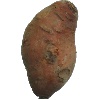
Label: Potato Sweet 1